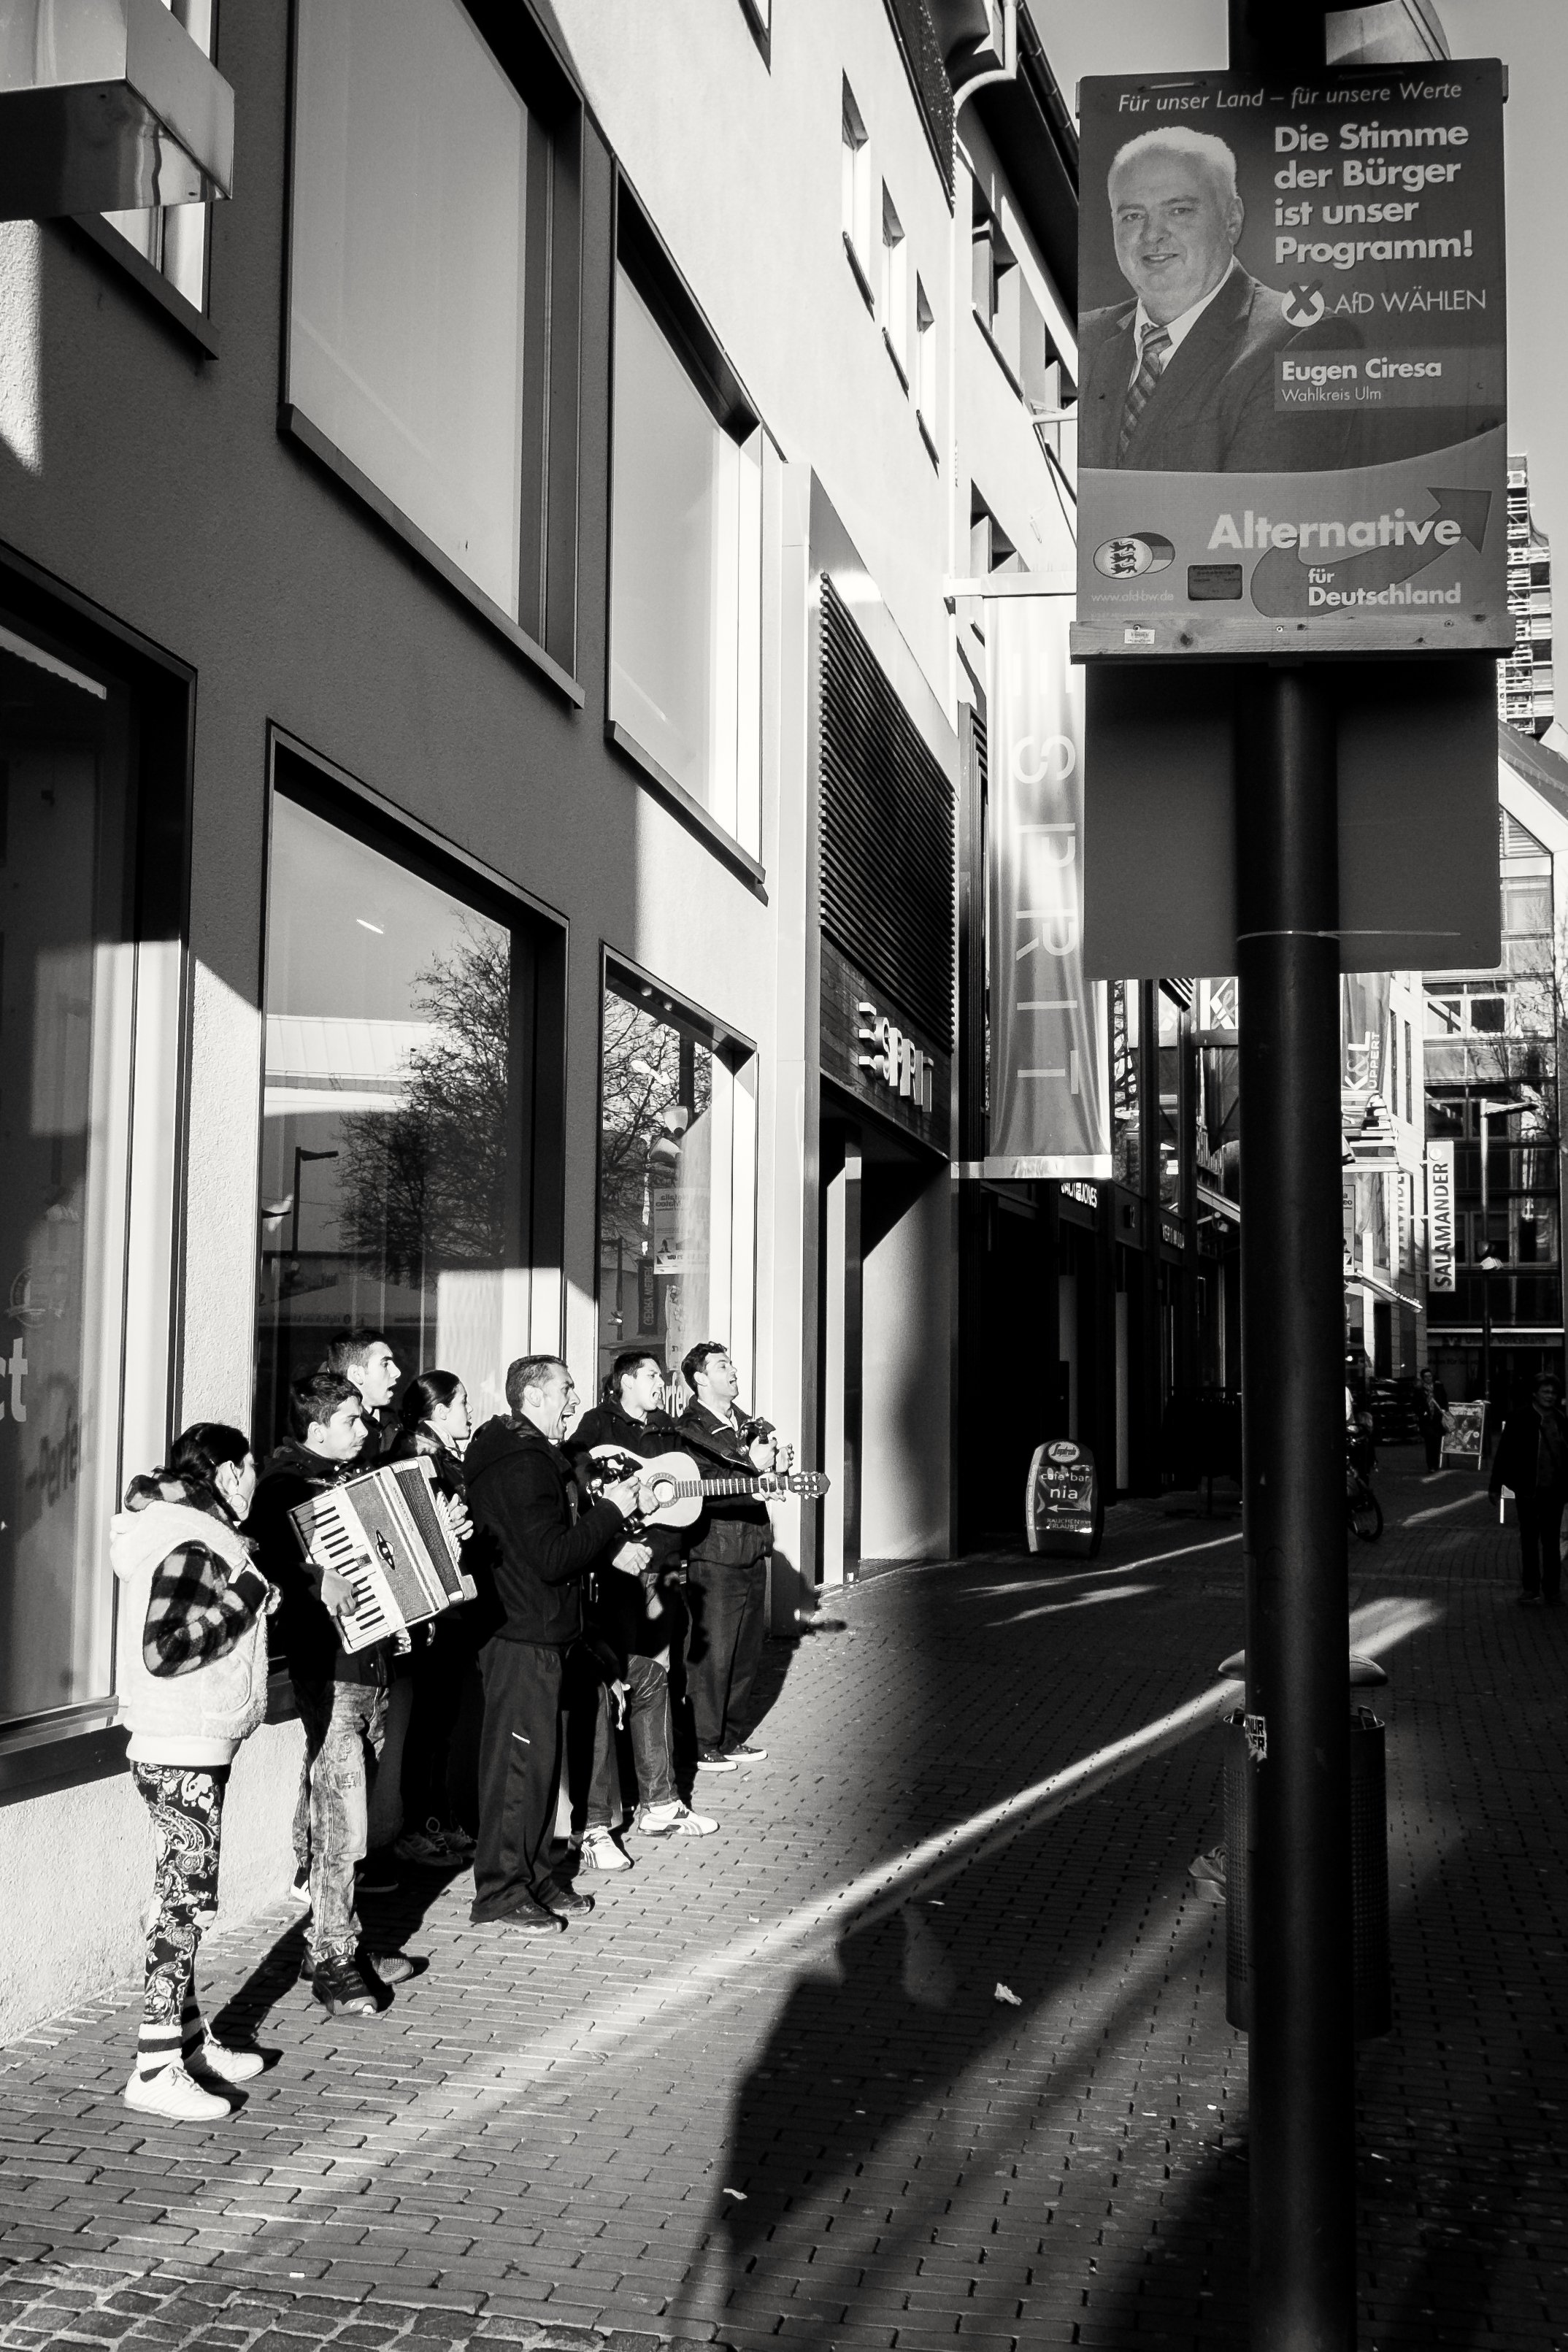
black and white, road, white, street, photography, black, monochrome, infrastructure, photograph, snapshot, shape, urban area, monochrome photography, film noir